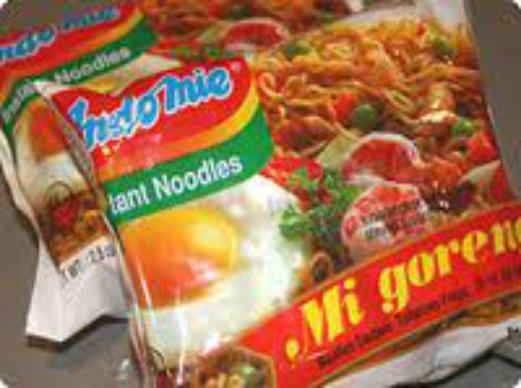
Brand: Indomie Mi goreng
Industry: Food